Answer in natural language. Considering the relative positions, where is brown top white leg dining table (highlighted by a green box) with respect to Toaster (highlighted by a blue box)? Choose between the following options: below or above
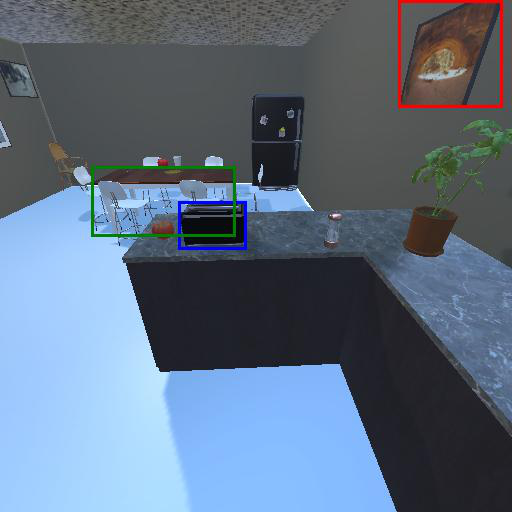
<answer>above</answer>